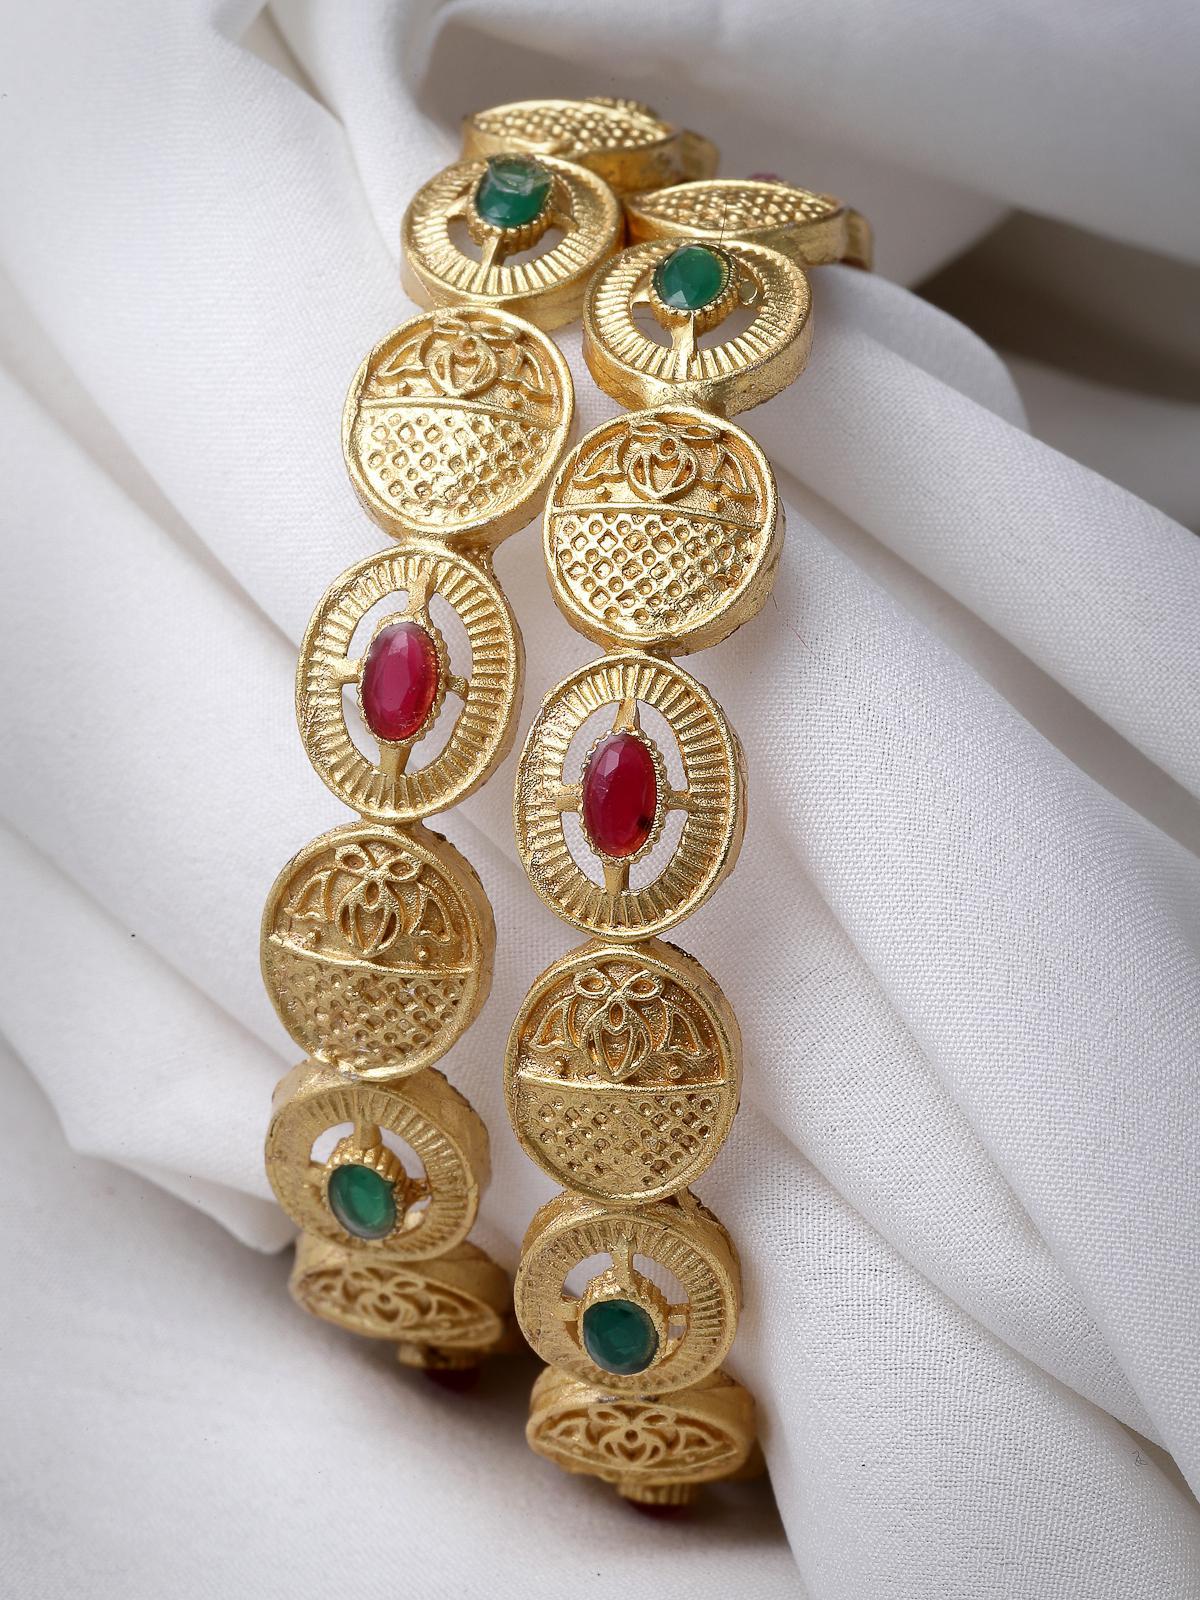
Sukkhi Impressive Round Shaped Gold Plated Red White AD Stones Bracelet Bangle Set Jewellery for Women & Girls|Set of 2 Latest Design|Birthday Anniversary Gift for Women|B105930_2.8
Type: Bracelets & Bangles
Brand: Sukkhi
Price: Rs. 292
 Indulge in the impressive elegance of the Sukkhi Impressive Round Shaped Gold Plated Bracelet Bangle Set for Women & Girls. This set of two features a captivating blend of red and white AD stones in a round-shaped design, showcasing the latest design trends. The gold-plated finish adds a touch of opulence to any ensemble. Sized at 2.4, 2.6 and 2.8, these bracelets make for a perfect birthday or anniversary gift, celebrating contemporary style and timeless beauty for the special women in your life.Disclaimer:There may be slight variation in shade and colour due to photographic effects and monitor settings
Included: 2 Bangles